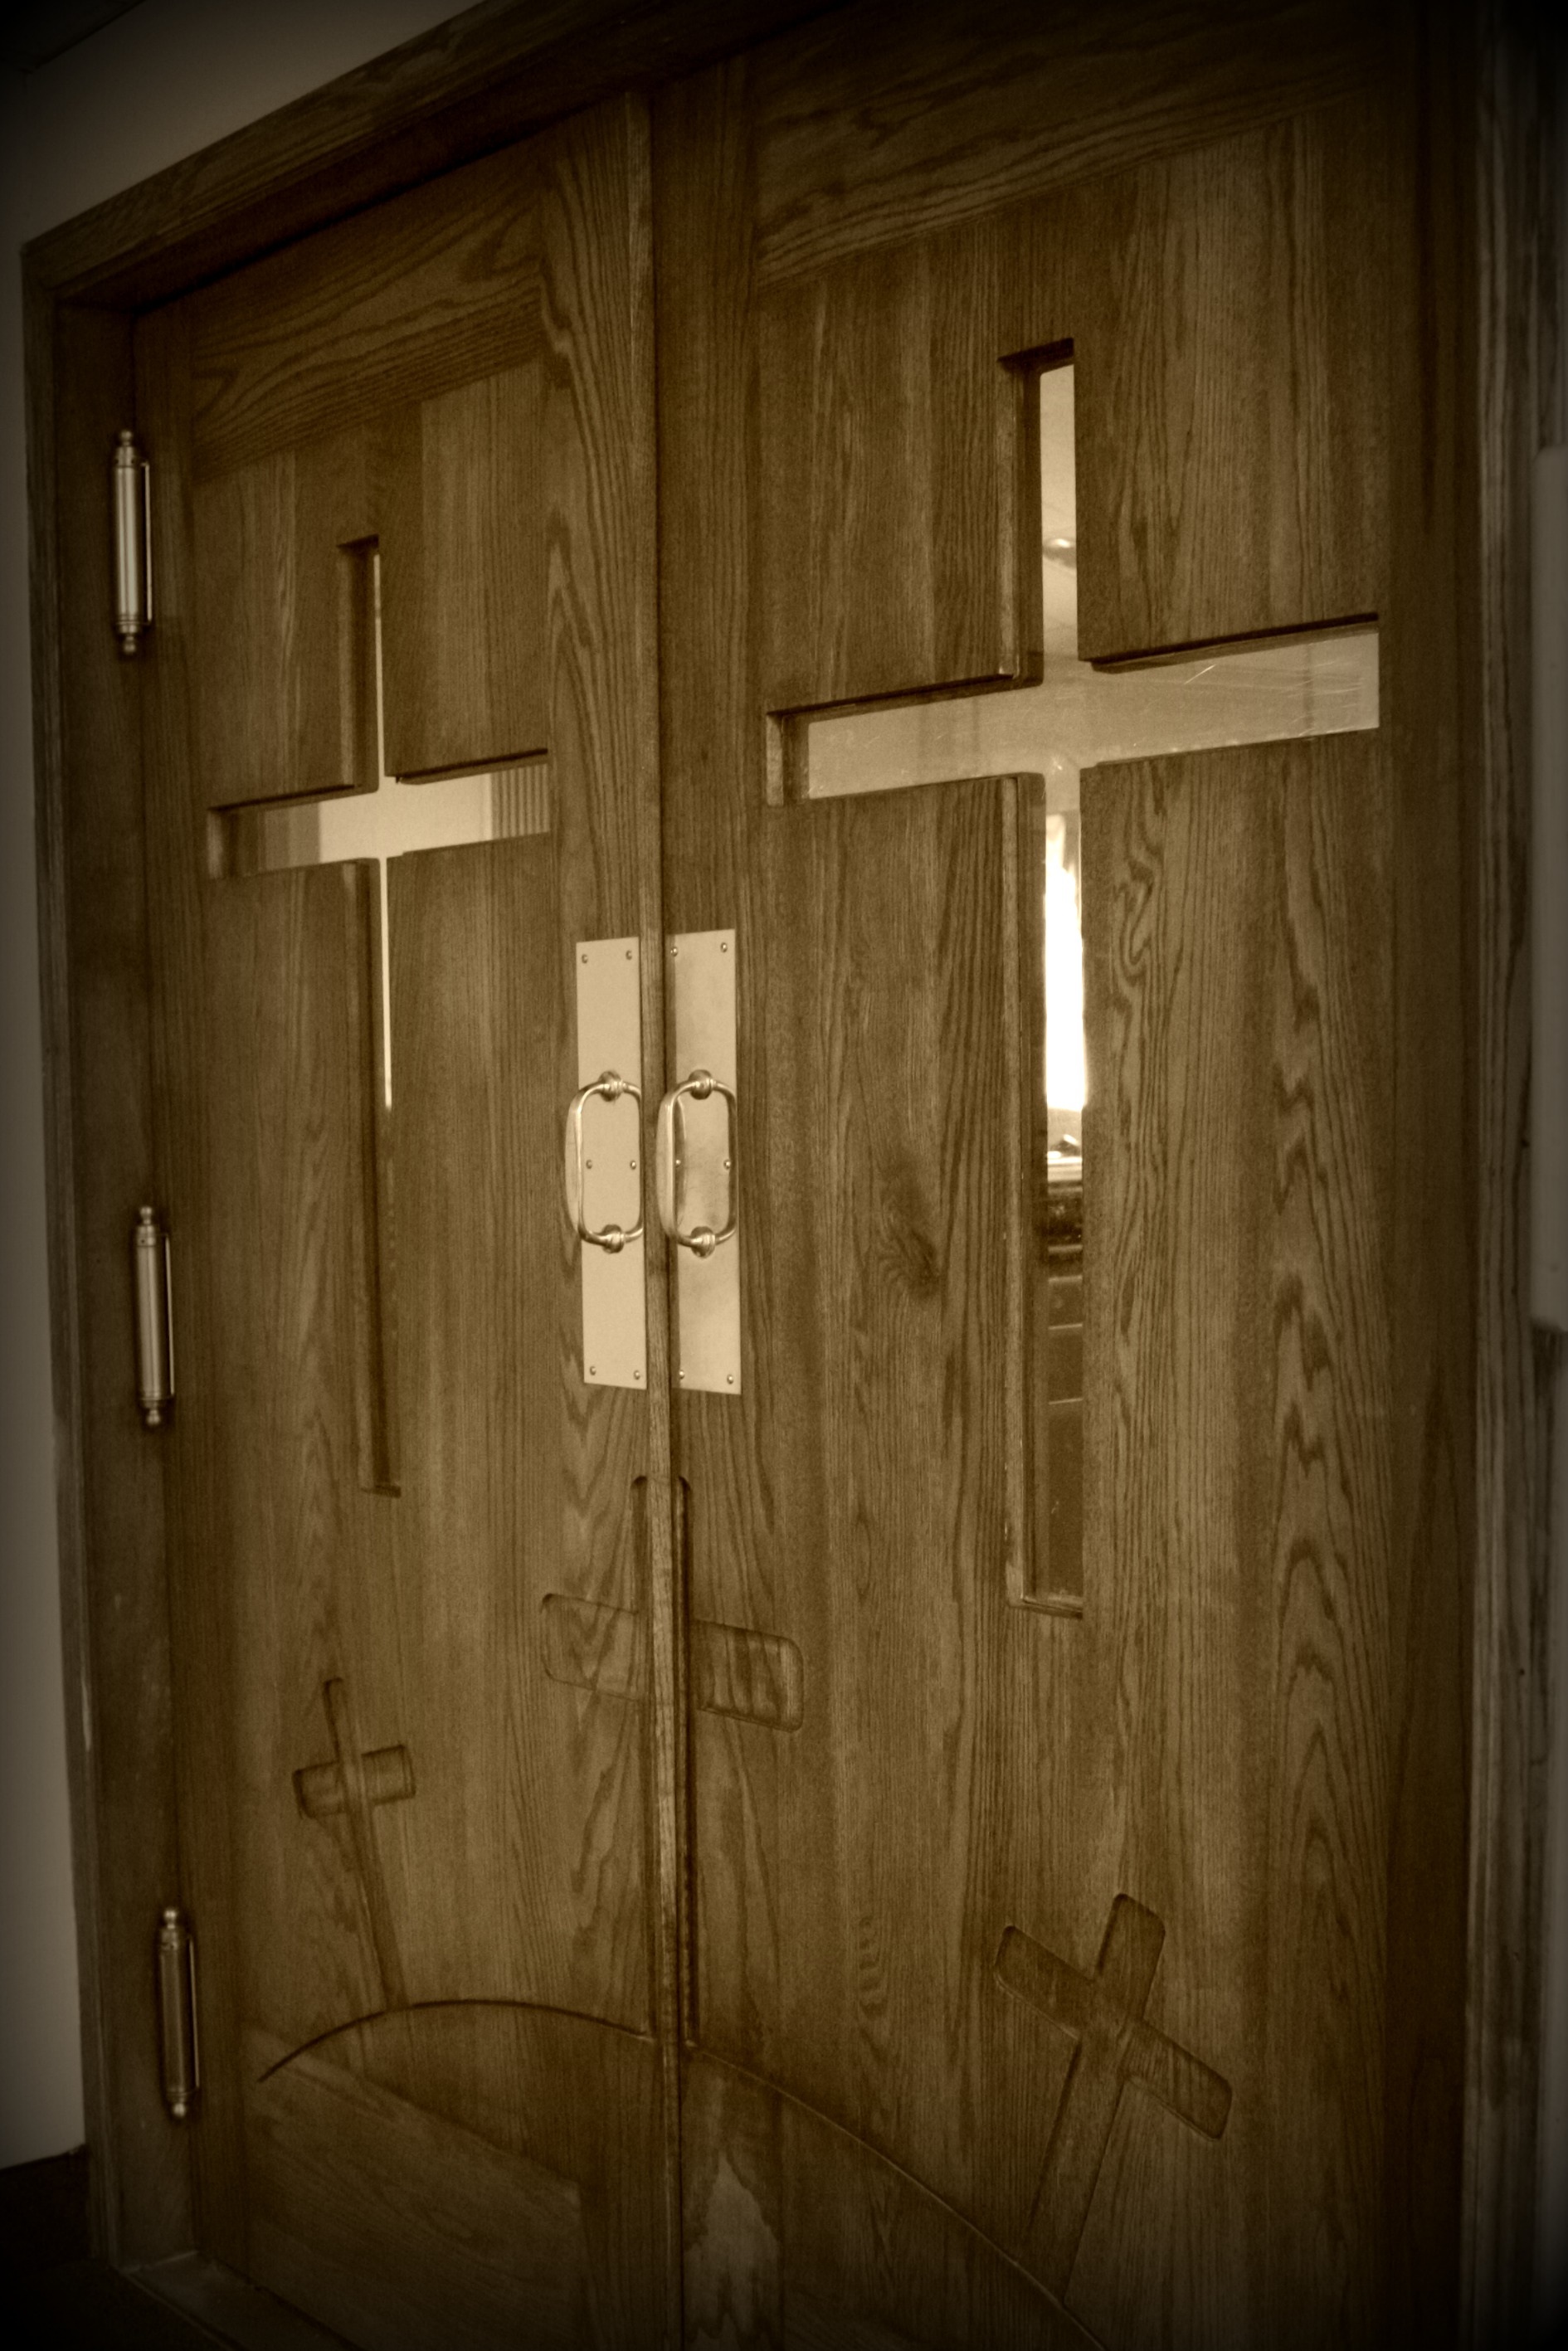
wood, house, window, piano, church, furniture, lighting, door, bible, symmetry, communion